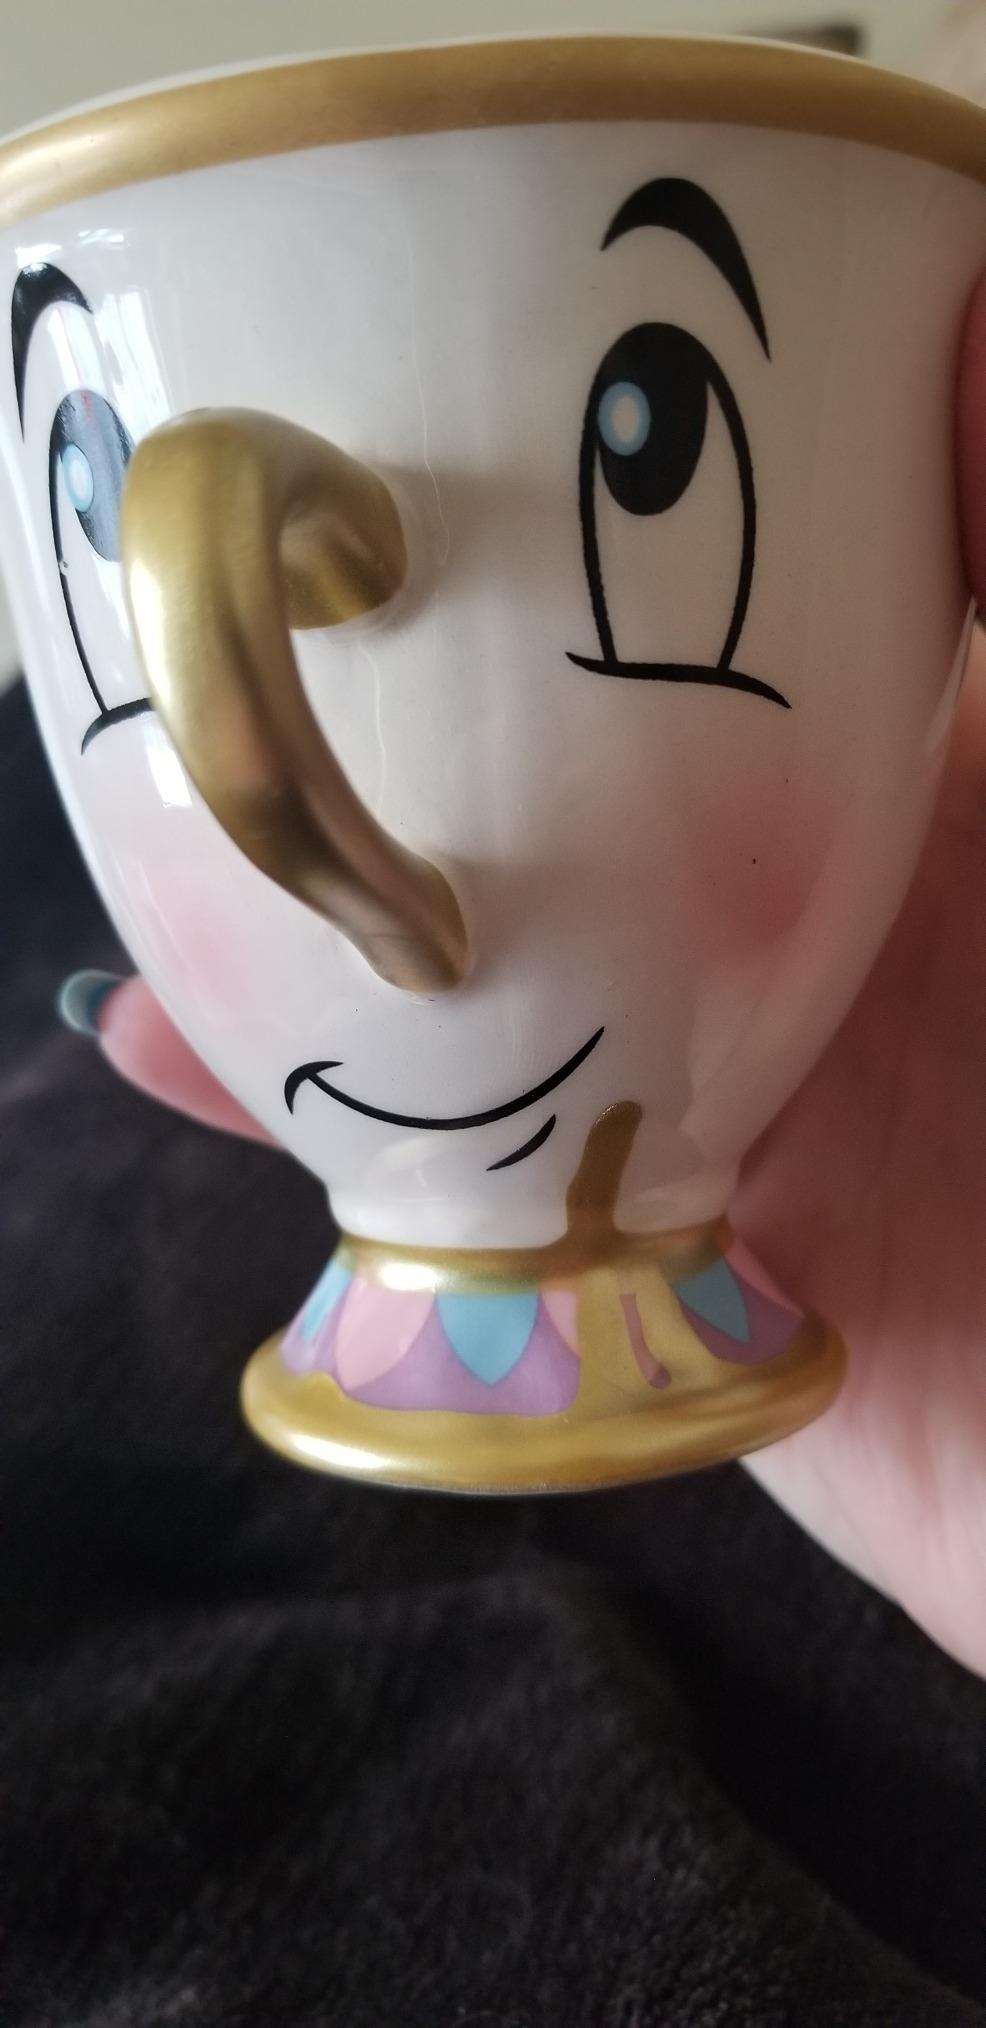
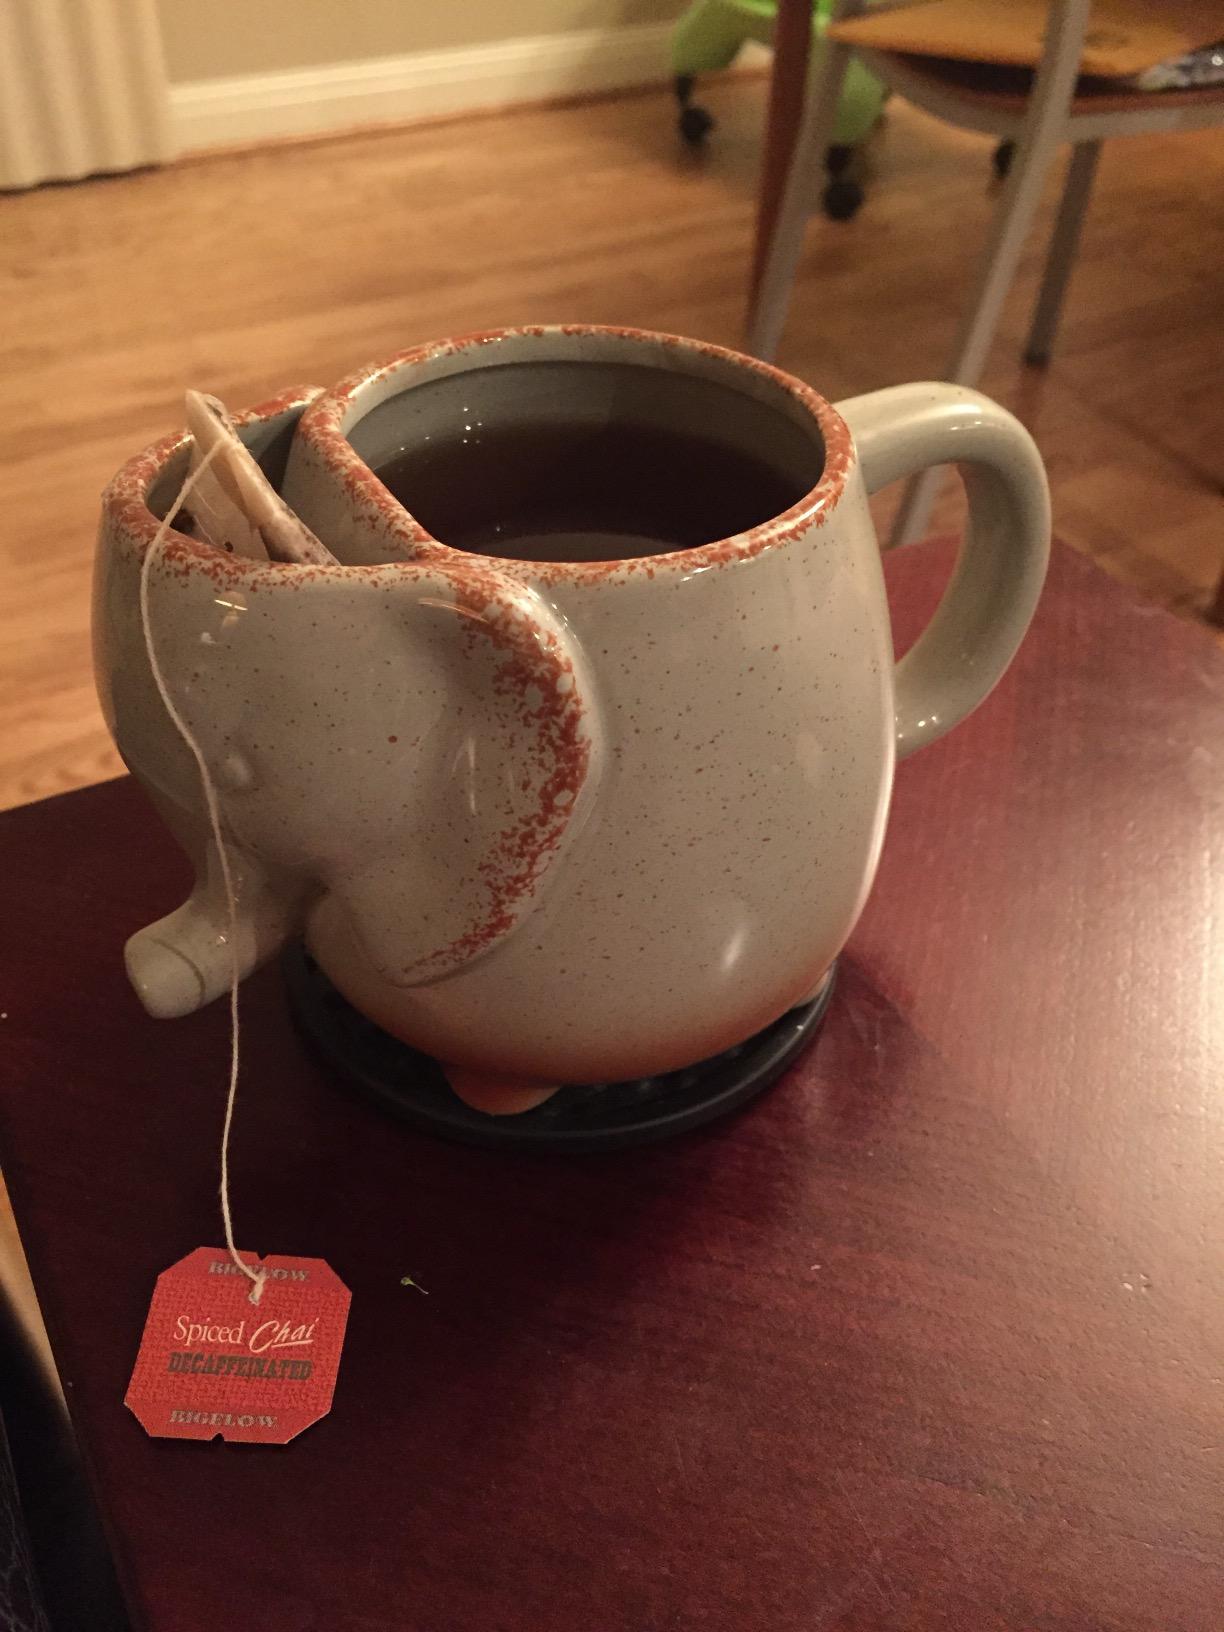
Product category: items_mug
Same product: no